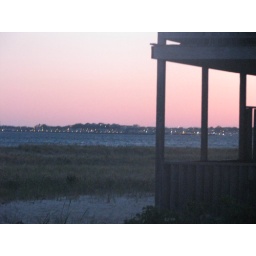
Pink sky in morning, sailor's warning, pink sky at night, sailor's delight!